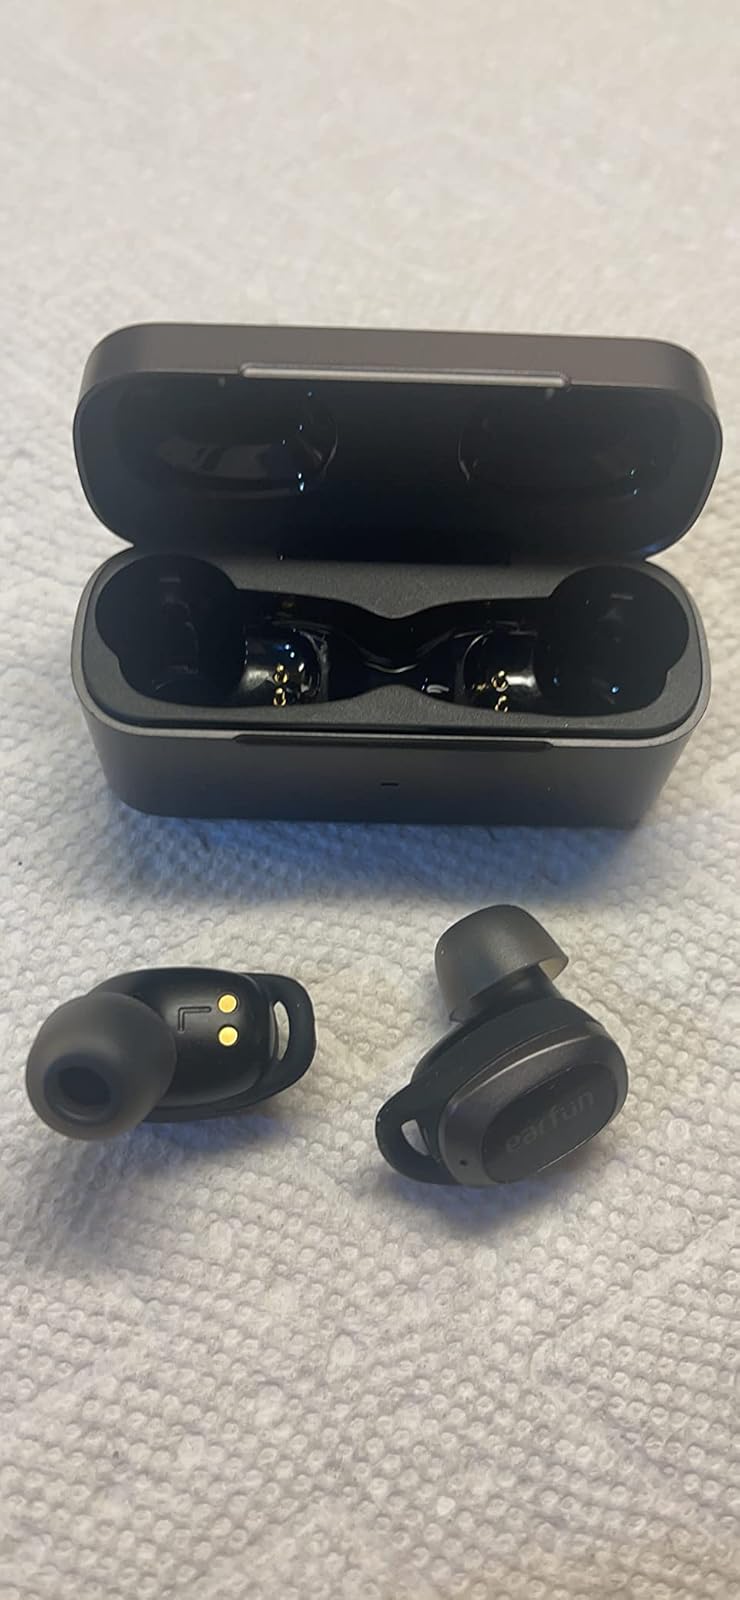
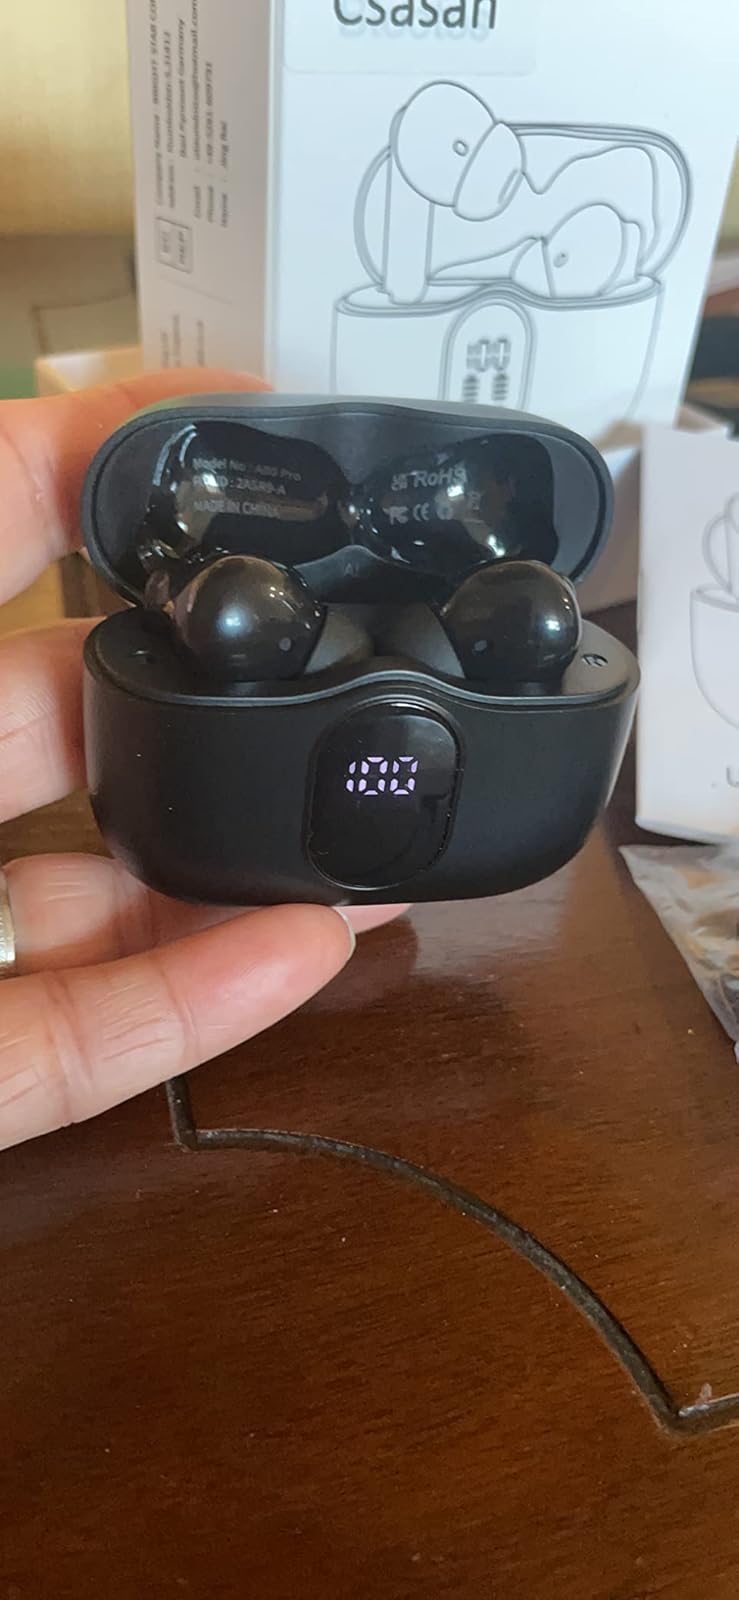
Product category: earbuds
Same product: no